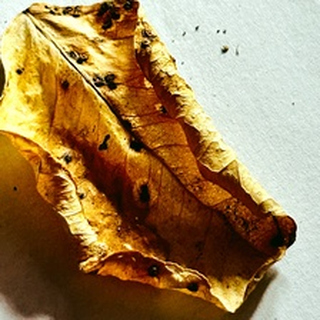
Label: lemon_dry_leaf